Whitewash

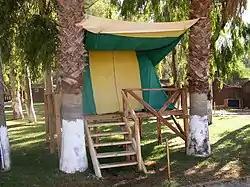
White-painted trees in Turkey

Whitewash cures through a reaction with carbon dioxide in the atmosphere to form calcium carbonate in the form of calcite, a type of reaction generally known as carbonation or by the more specific term, carbonatation.